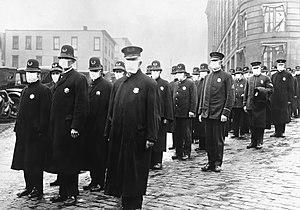
La pandémie grippale de 1918, dite « grippe espagnole », est due à une souche particulièrement virulente et contagieuse qui s'est répandue de 1918 à 1919. Bien que les premiers cas connus soient apparus aux États-Unis, on lui a attribué le nom de « grippe espagnole » car l'Espagne — non impliquée dans la Première Guerre mondiale — fut le seul pays à publier librement les informations relatives à cette épidémie.